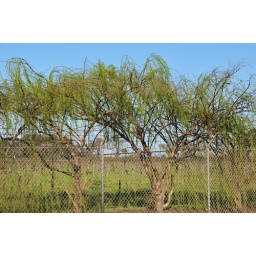
Vineyard in Oakley I like the green but hate the fence